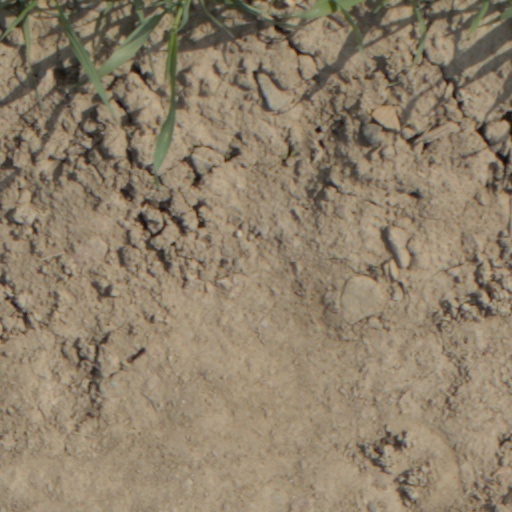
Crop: wheat